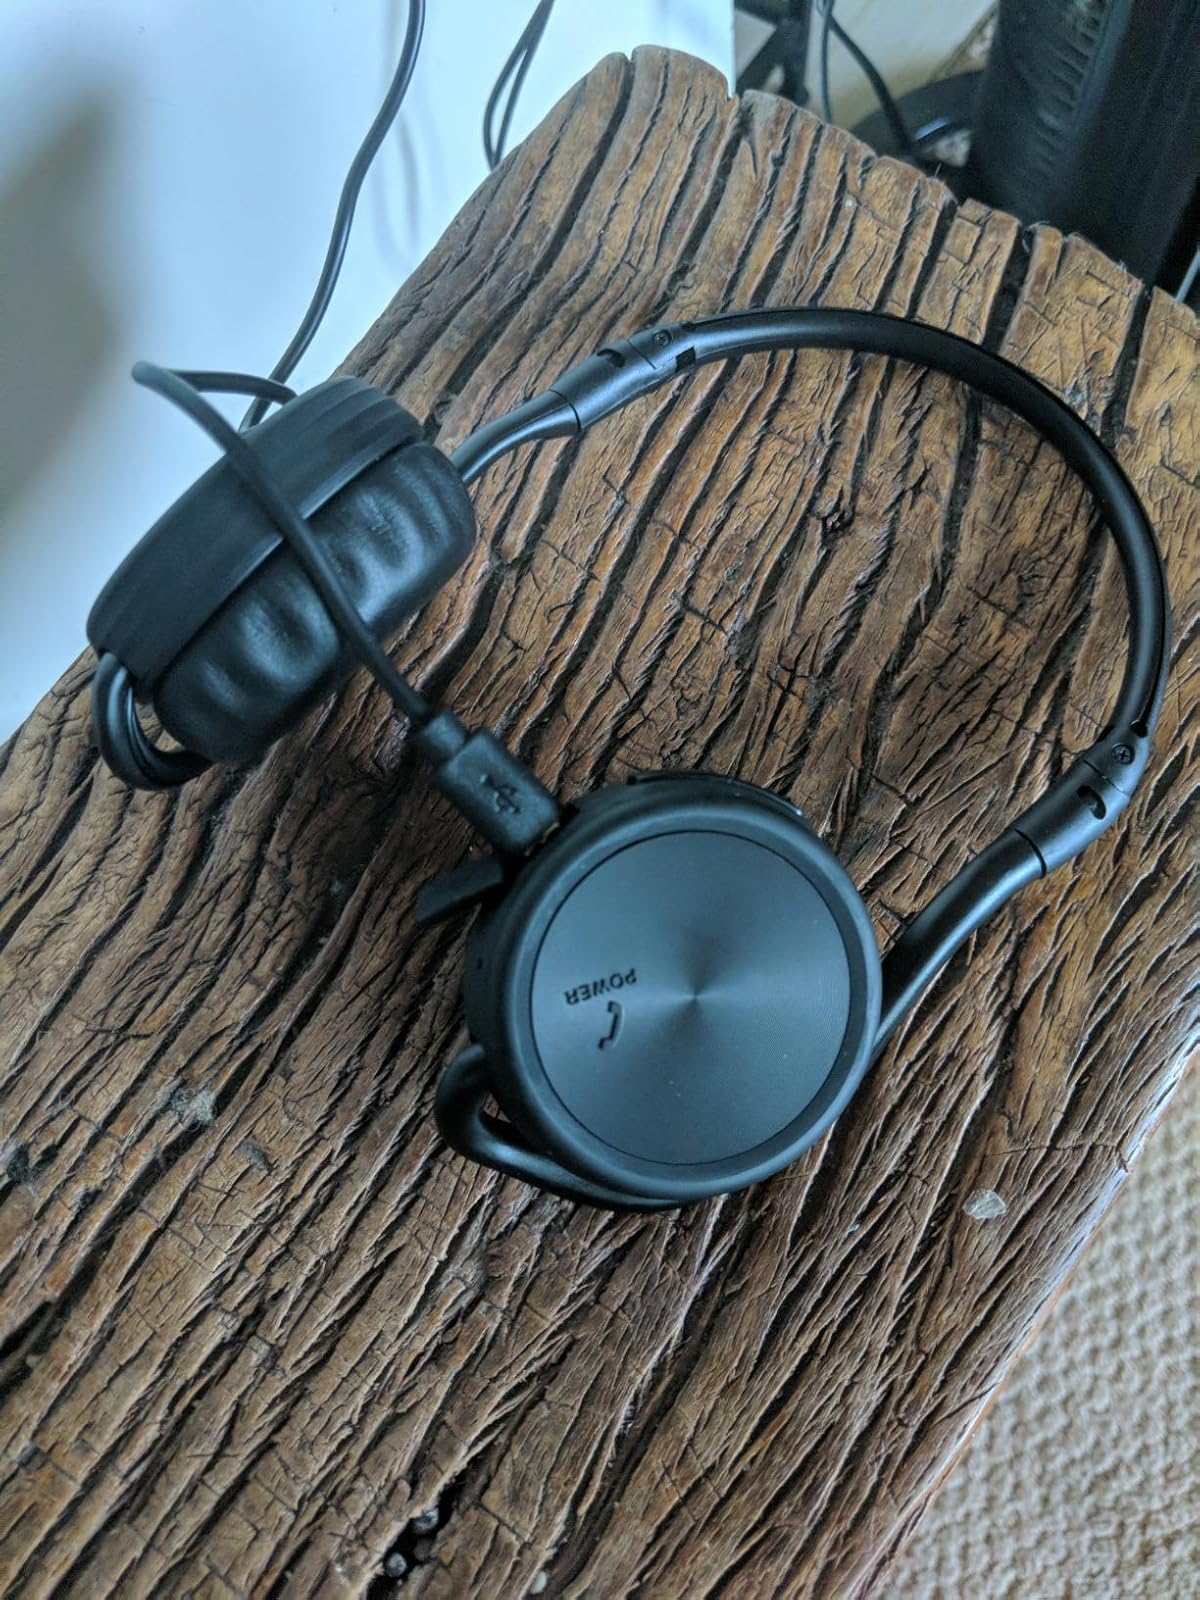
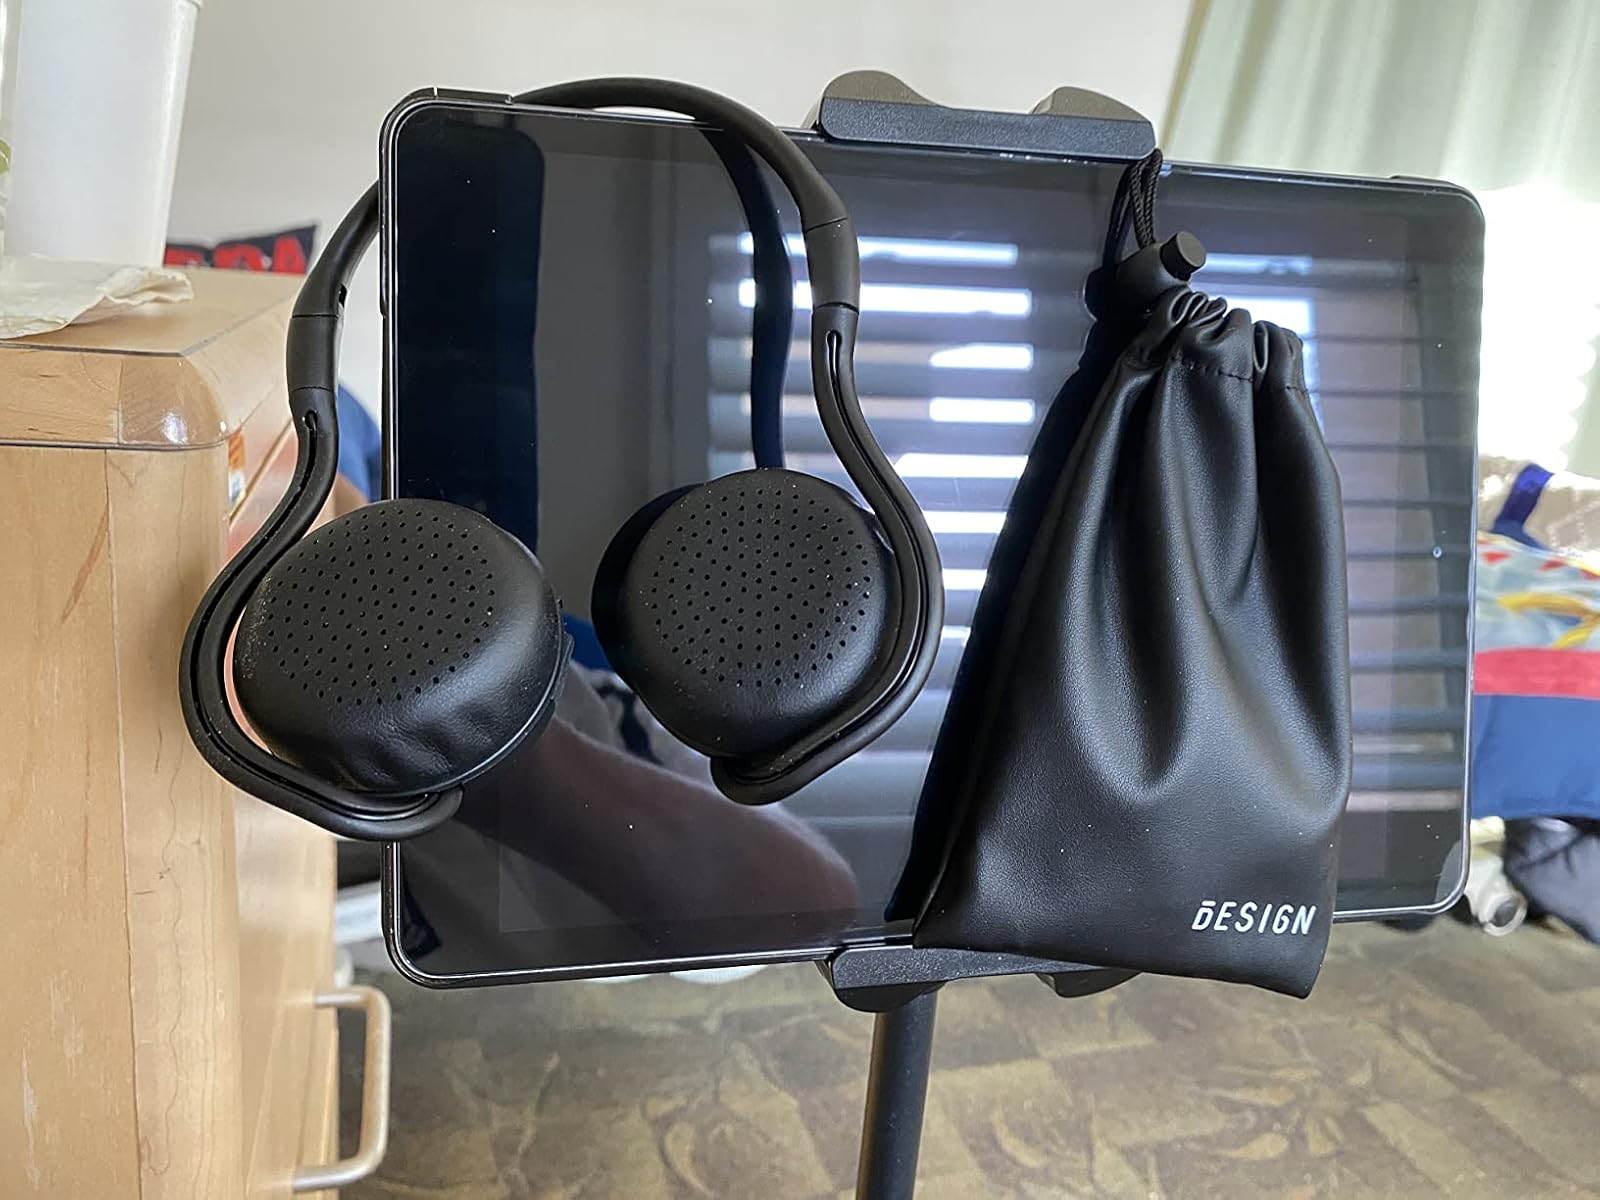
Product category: headphones
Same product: yes